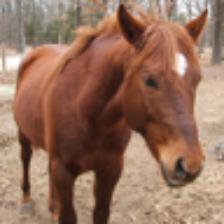
Label: NonHuman